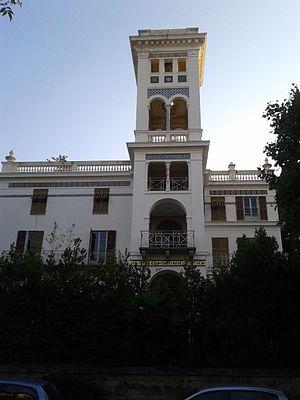
Vue frontale de la Villa Bischoffsheim
La Villa Bischoffsheim est une villa du XIXᵉ siècle située au 38 de la via Romana à Bordighera, dans la province d'Imperia, en Ligurie. L'édifice fait partie des biens protégés par la Surintendance pour les biens architecturaux et les paysages de la Ligurie.